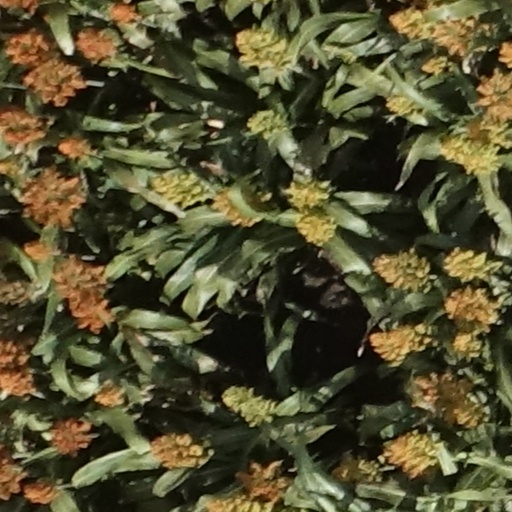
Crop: sorghum